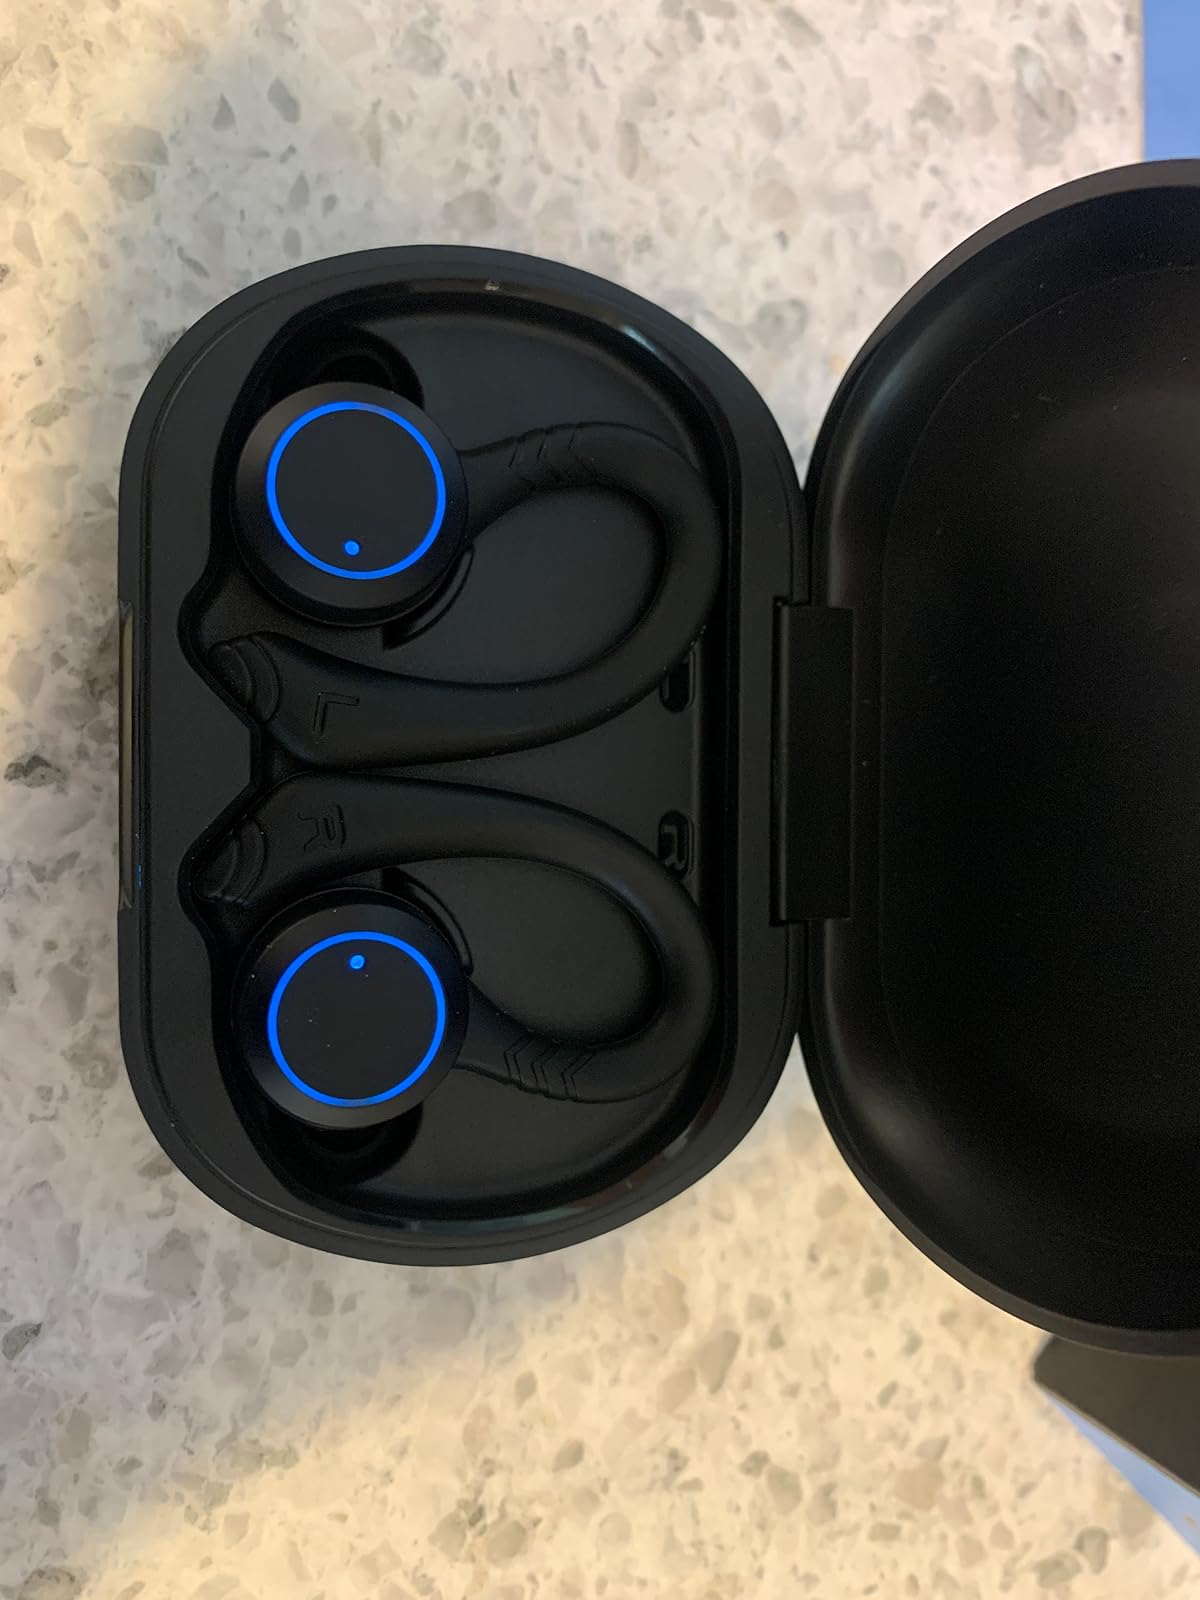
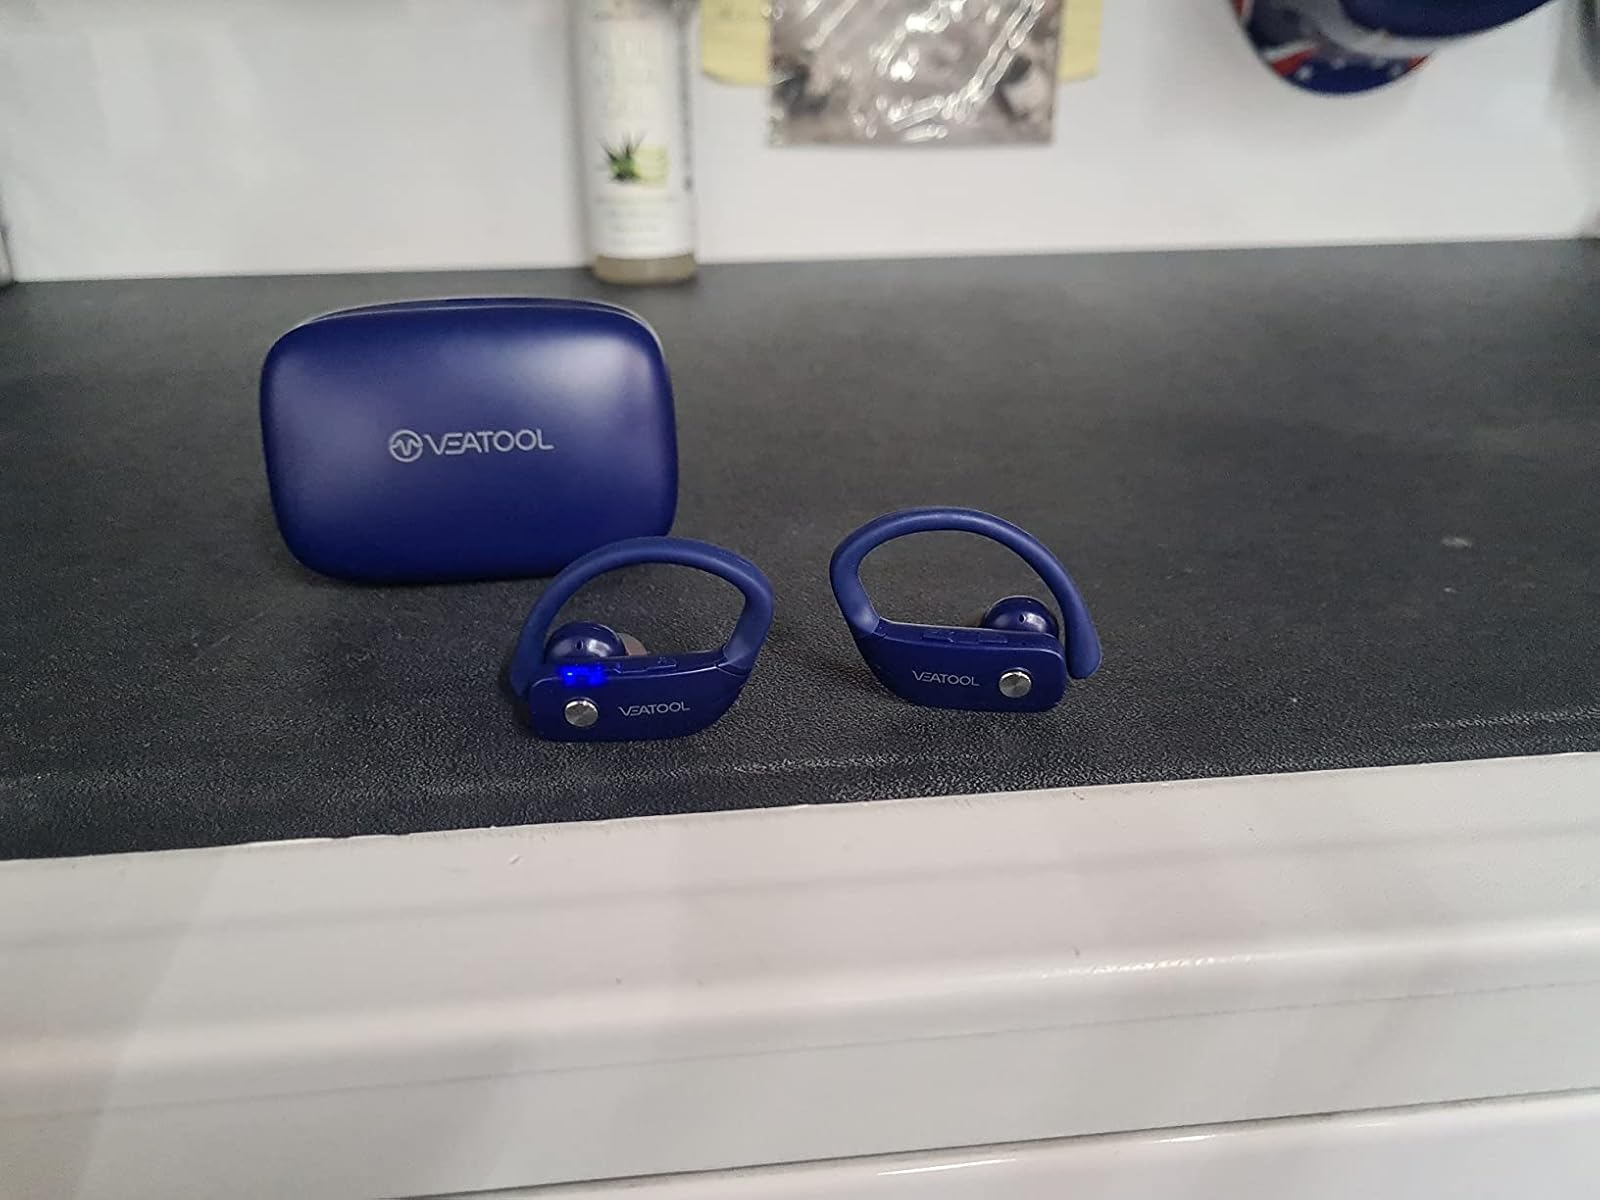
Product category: earbuds
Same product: no